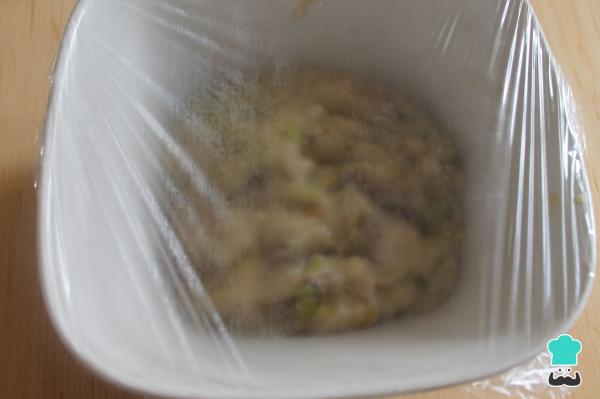
Una vez tengas el relleno de las croquetas sin huevo, cambia el relleno a un bol, cubre con papel film y una vez frío reserva en la nevera unas 4 horas o toda una noche para que las croquetas compacten.